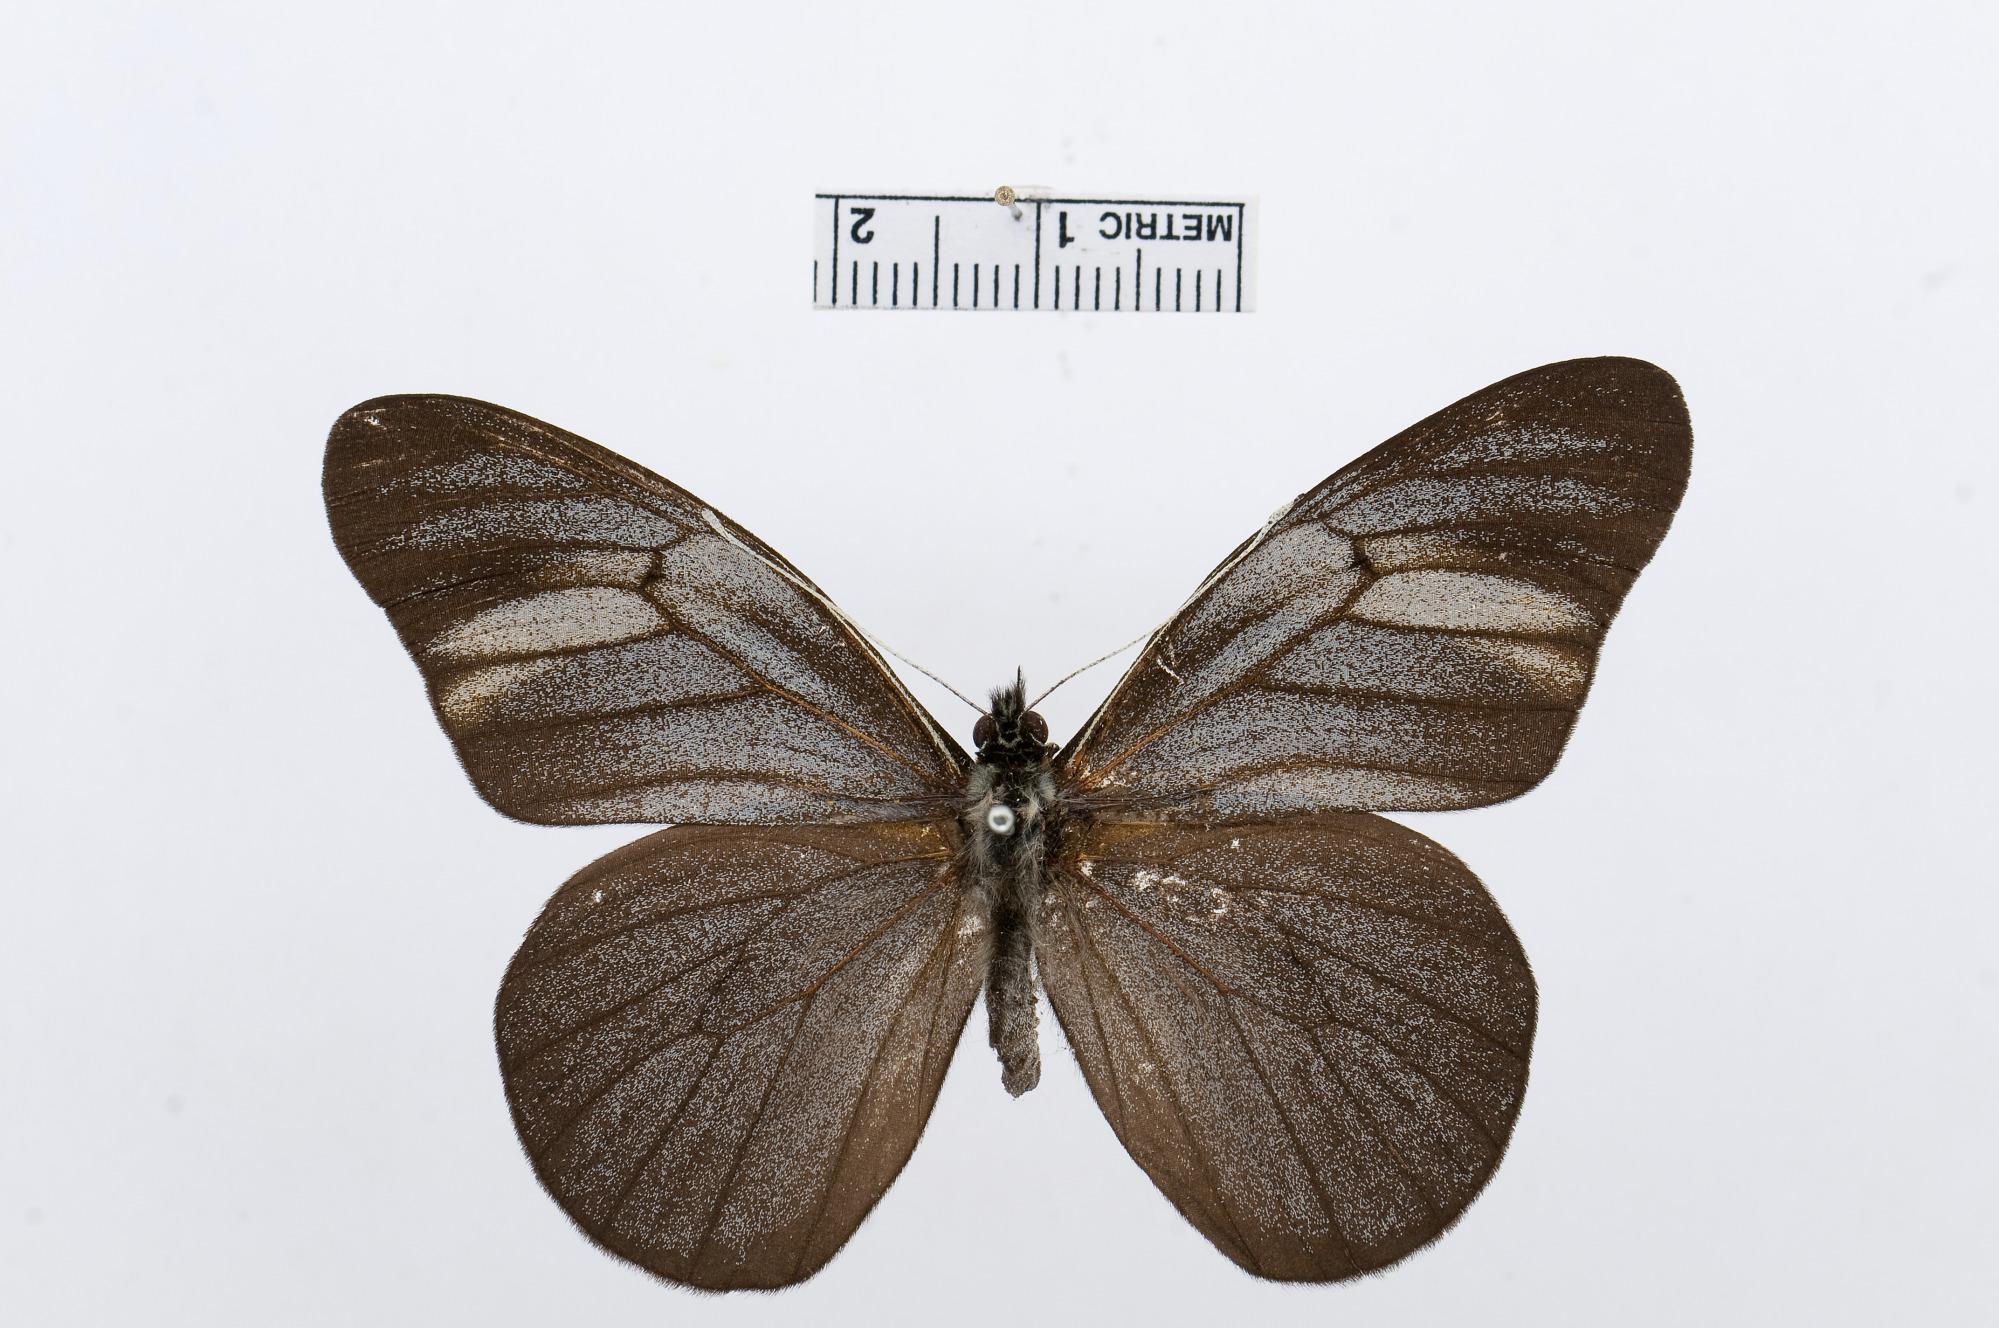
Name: Pereute charops
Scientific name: Pereute charops
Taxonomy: Animalia, Arthropoda, Hexapoda, Insecta, Lepidoptera, Pieridae, Pierinae